Tone cluster

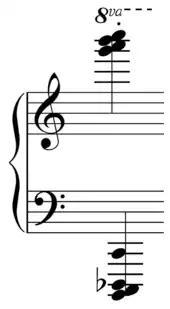
Final chord of "Tintamarre"File:Tintamarre Anger last chord.mid

Ralph Kirkpatrick says that these chords "are not clusters in the sense that they are arbitrary blobs of dissonance, nor are they necessarily haphazard fillings up of diatonic intervals or simultaneous soundings of neighboring tones; they are logical expressions of Scarlatti's harmonic language and organic manifestations of his tonal structure." Frederick Neumann describes Sonata K175 (1750s) as "full of Scarlatti's famous tone clusters". During this era, as well, several French programmatic compositions for the harpsichord or piano represent cannon fire with clusters: works by François Dandrieu ("Les Caractères de la guerre", 1724), Michel Corrette ("La Victoire d'un combat naval, remportée par une frégate contre plusieurs corsaires réunis", 1780), Claude-Bénigne Balbastre ("March des Marseillois", 1793), Pierre Antoine César ("La Battaille de Gemmap, ou la prise de Mons", 1794), Bernard Viguerie ("La Bataille de Maringo, pièce militaire et hitorique", for piano trio, 1800), and Jacques-Marie Beauvarlet-Charpentier ("Battaille d'Austerlitz", 1805).